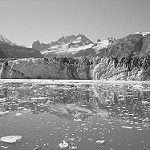
Label: B & W